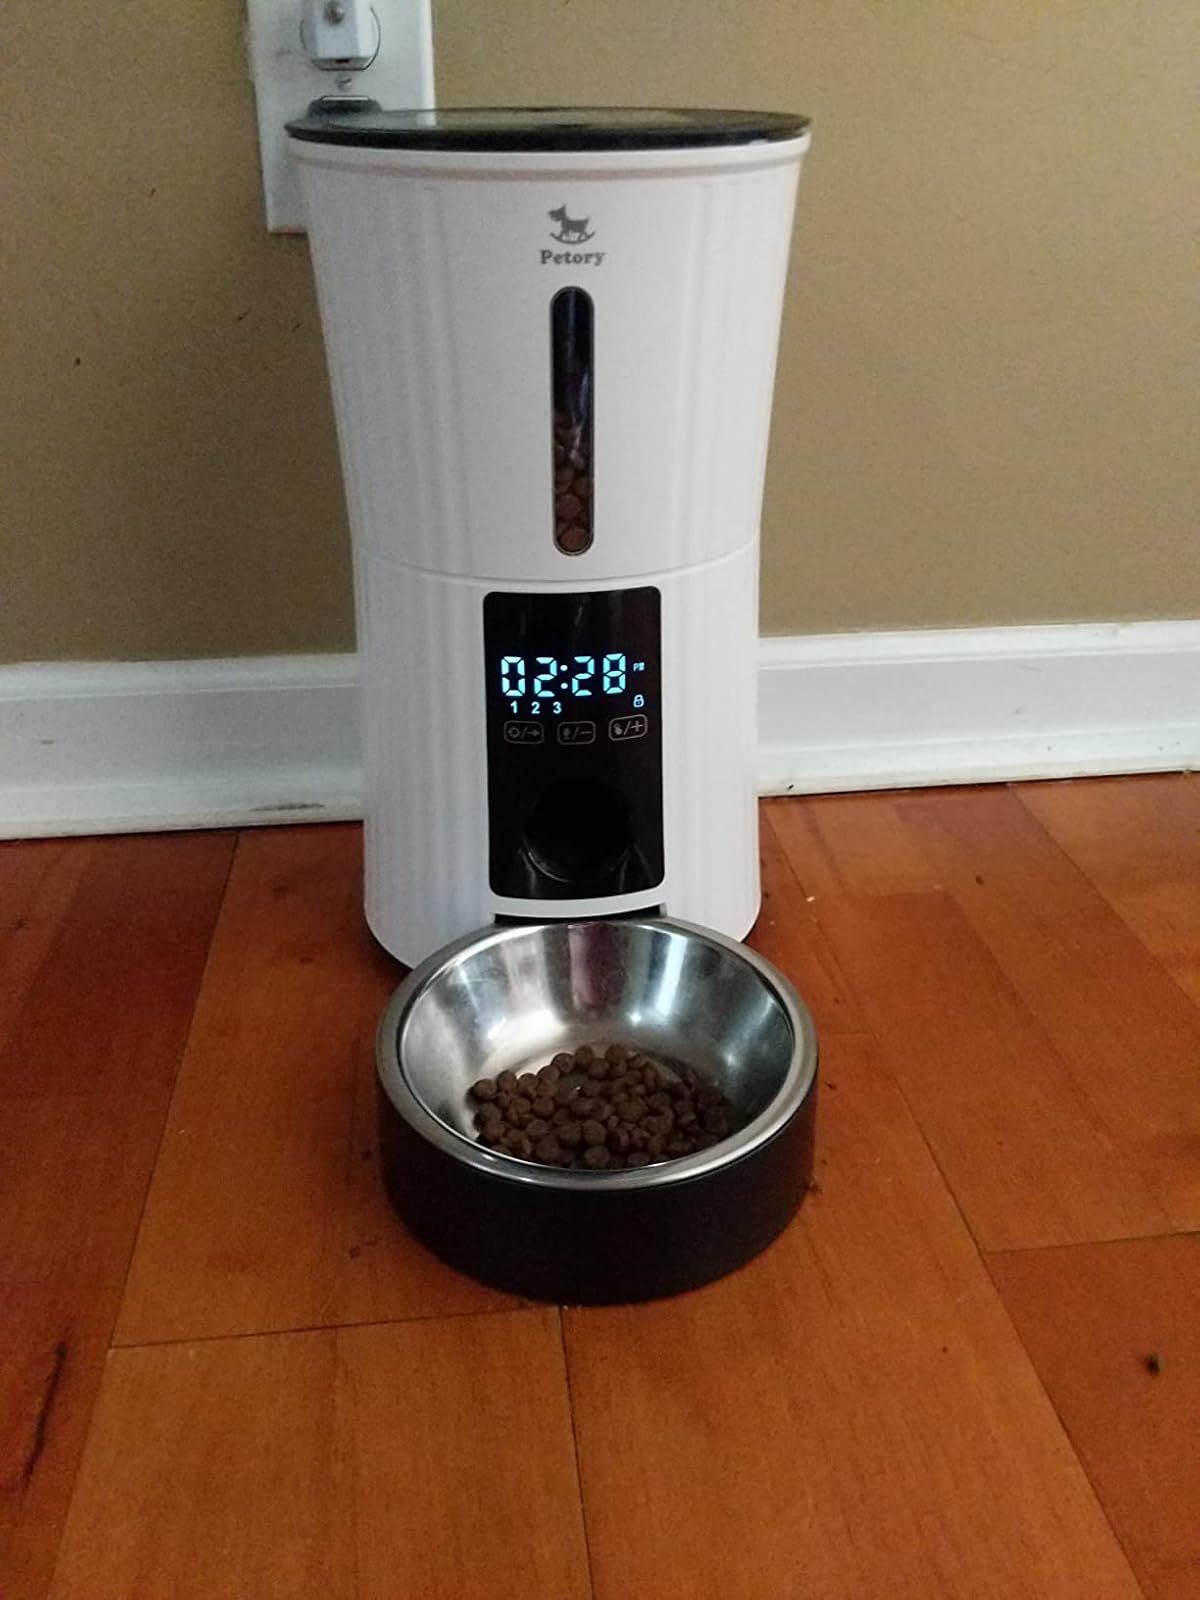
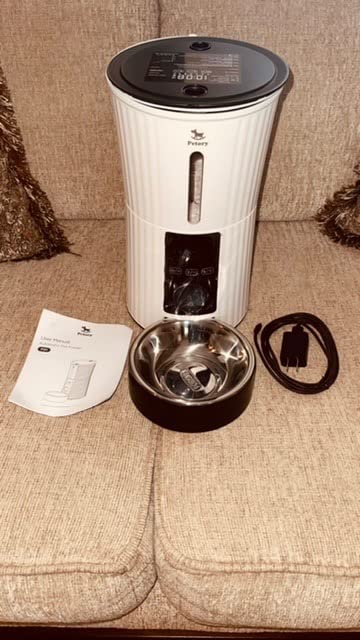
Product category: items_feeder
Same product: yes